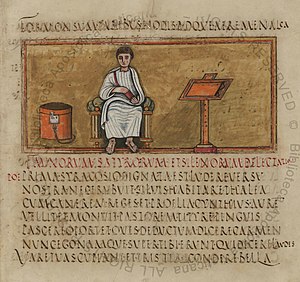
Græsk mytologi / Kilder til den græske mytologi
Den romerske poet Virgil, her afbildet i et manuskript til Vergilius Romanus fra 400-tallet, tog vare på detaljer i græsk mytologi i mange af sine skrifter.
Græsk mytologi består af en række mytologiske historier fra Oldtidens Grækenland. De omhandler deres guder og helte, hvordan verden fungerer og hvordan religionen er opstået. Moderne forskere refererer til myterne og studerer dem i et forsøg på at kaste lys over de gamle grækeres religiøse og politiske institutioner og for at få en forståelse for mytedannelsens natur.